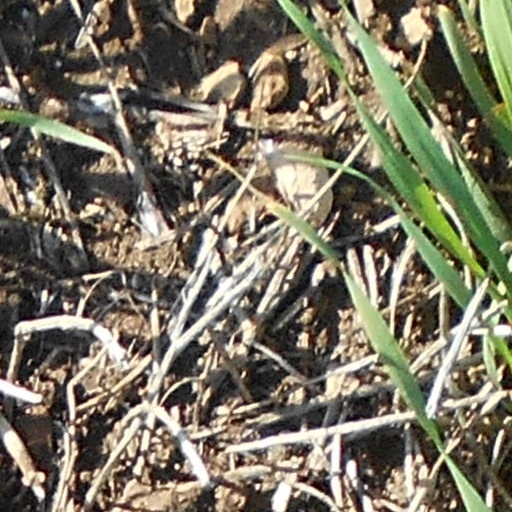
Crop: wheat